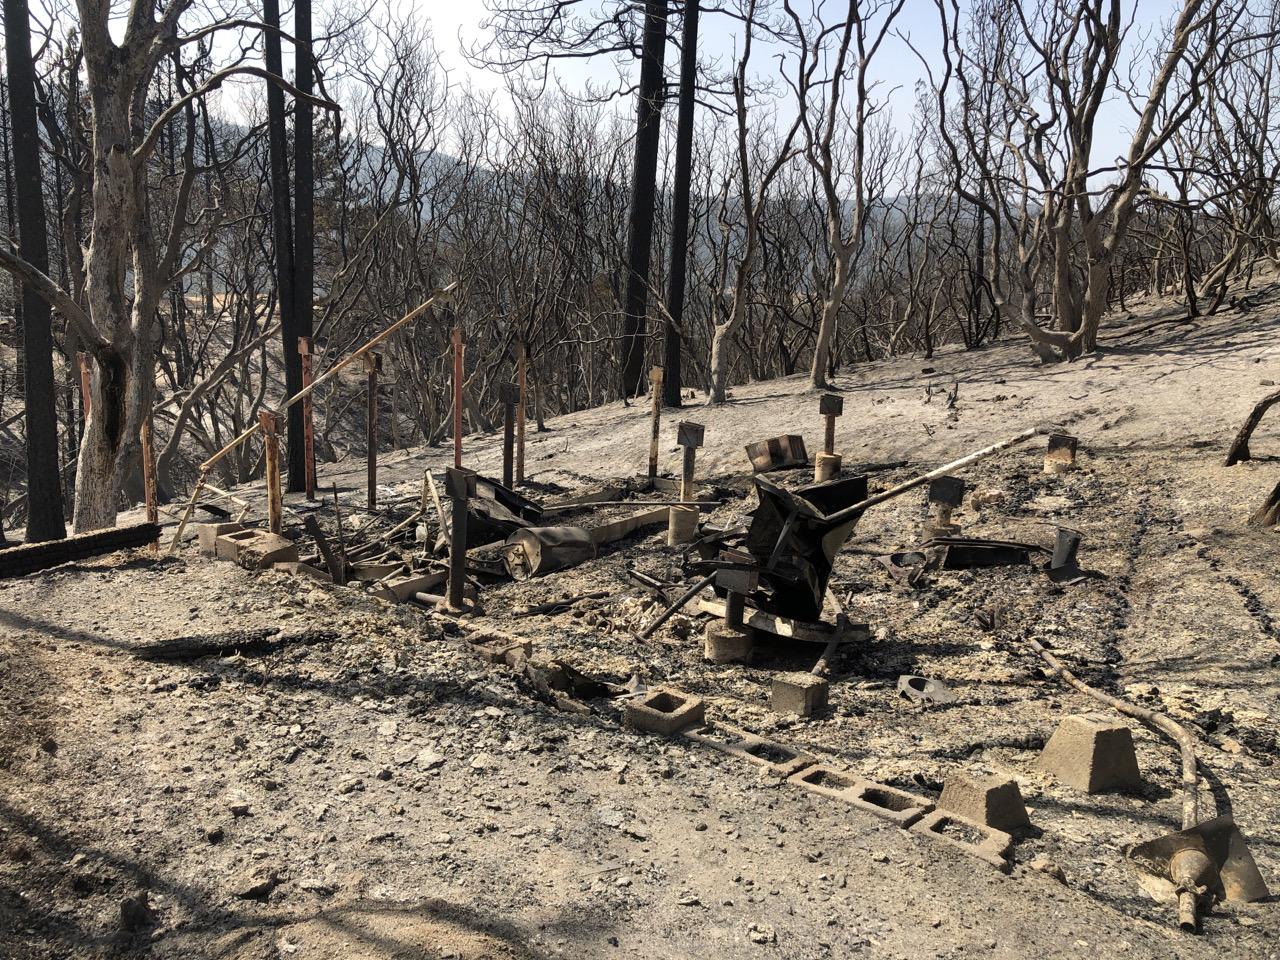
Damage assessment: destroyed